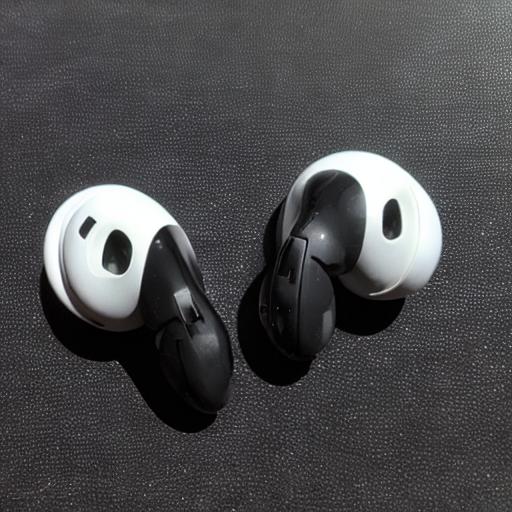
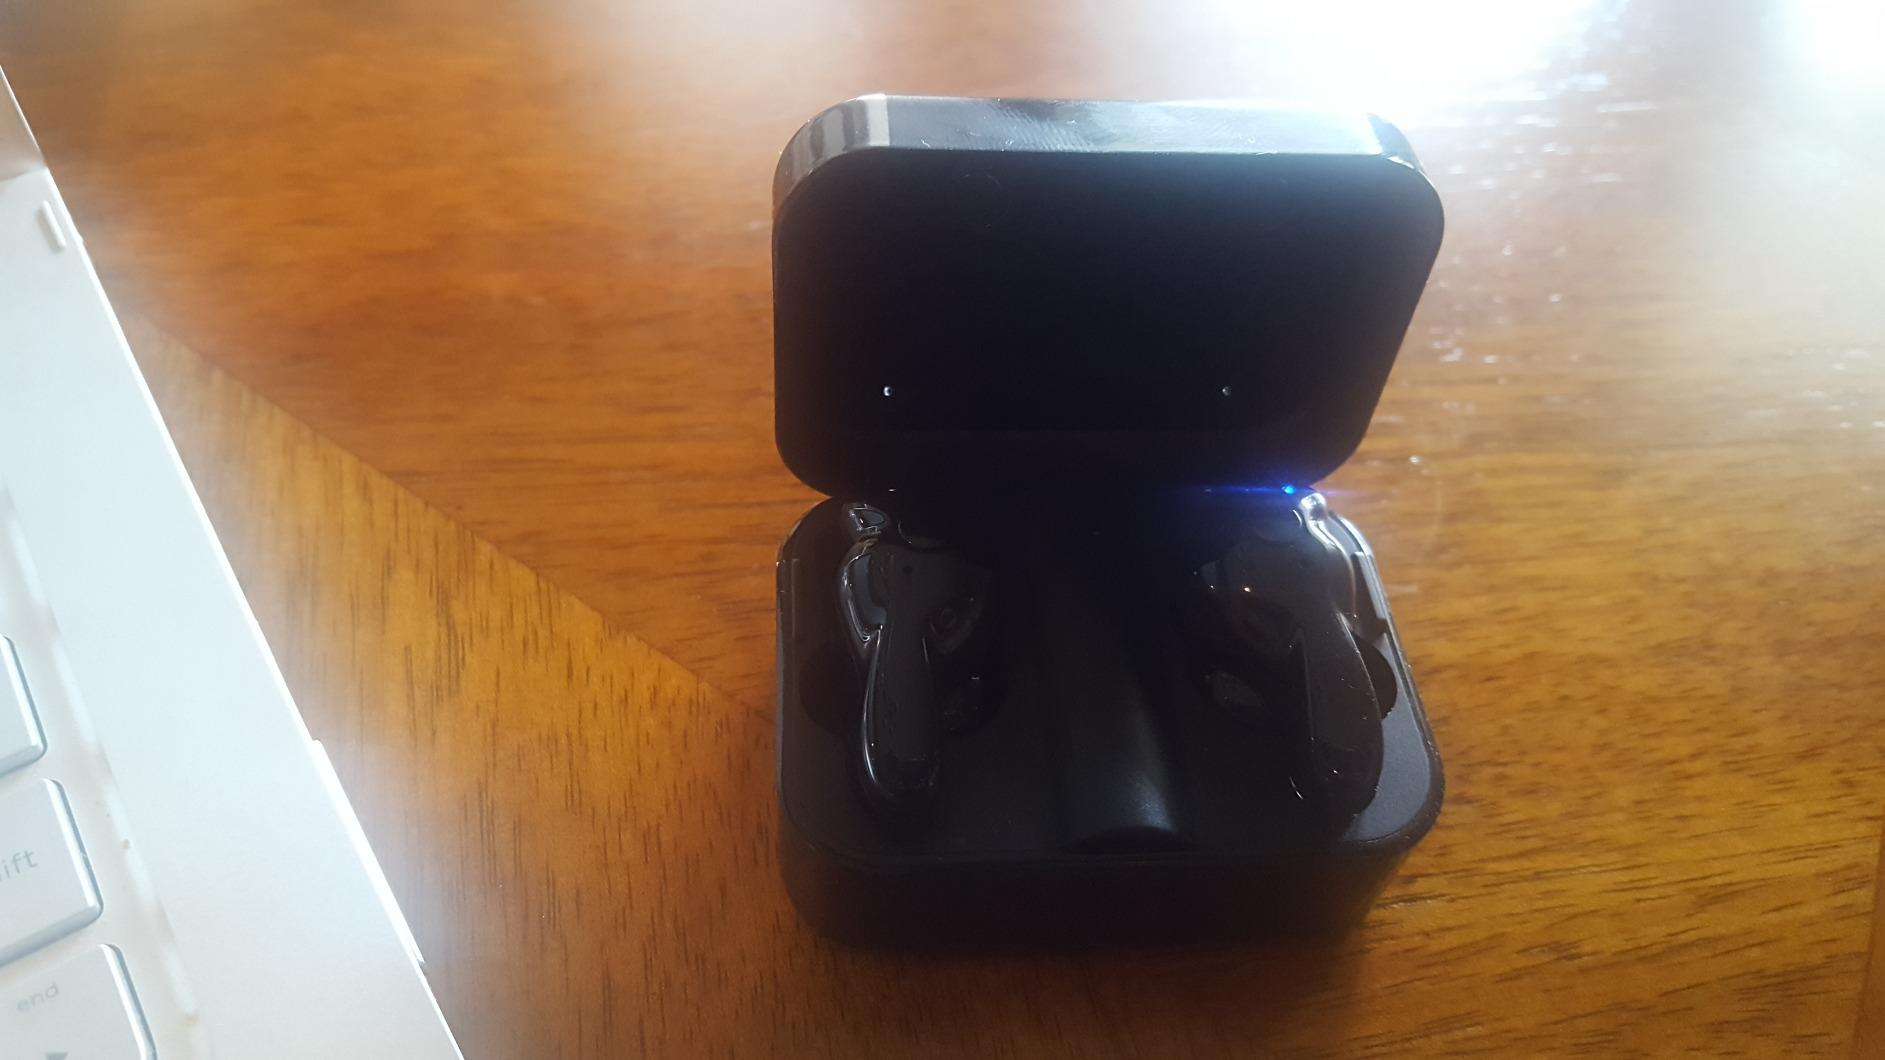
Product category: earbuds
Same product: no